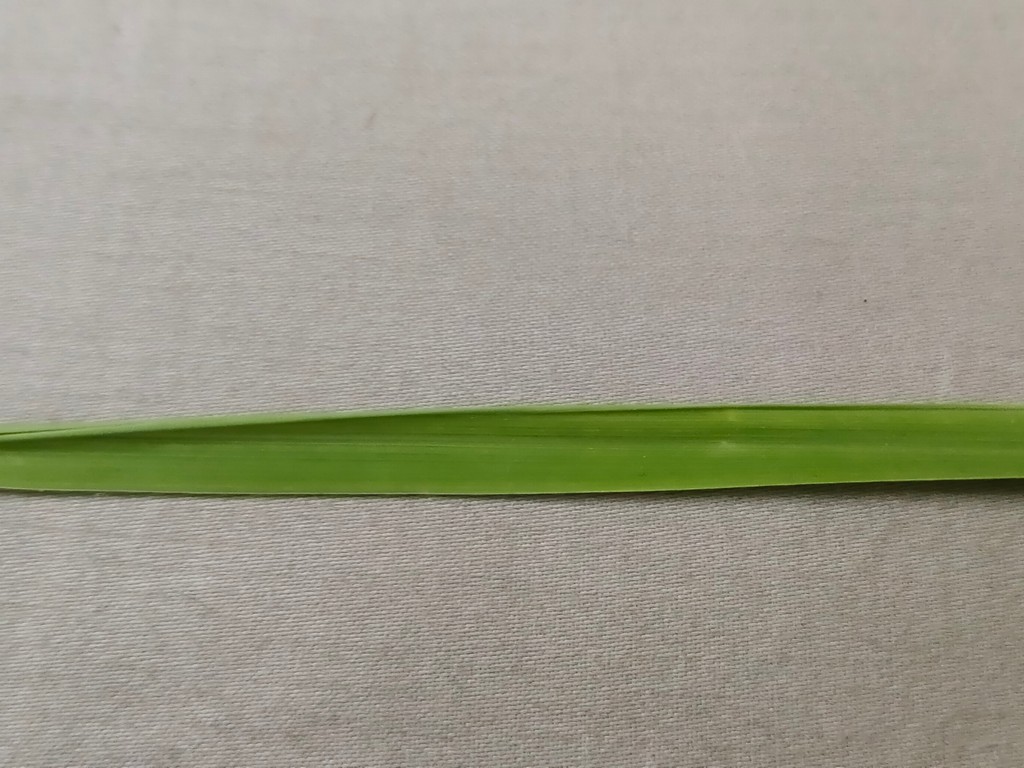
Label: Healthy